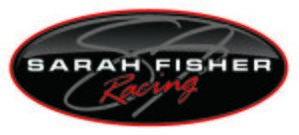
Le Sarah Fisher Racing est une écurie américaine de course automobile fondée par Sarah Fisher, l'équipe évolue en IndyCar Series.